AEG C.VIII

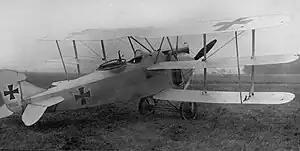

The AEG C.VIII was a prototype two-seat reconnaissance aircraft built by the (AEG) during the First World War for the Imperial German Army's Imperial German Air Service.